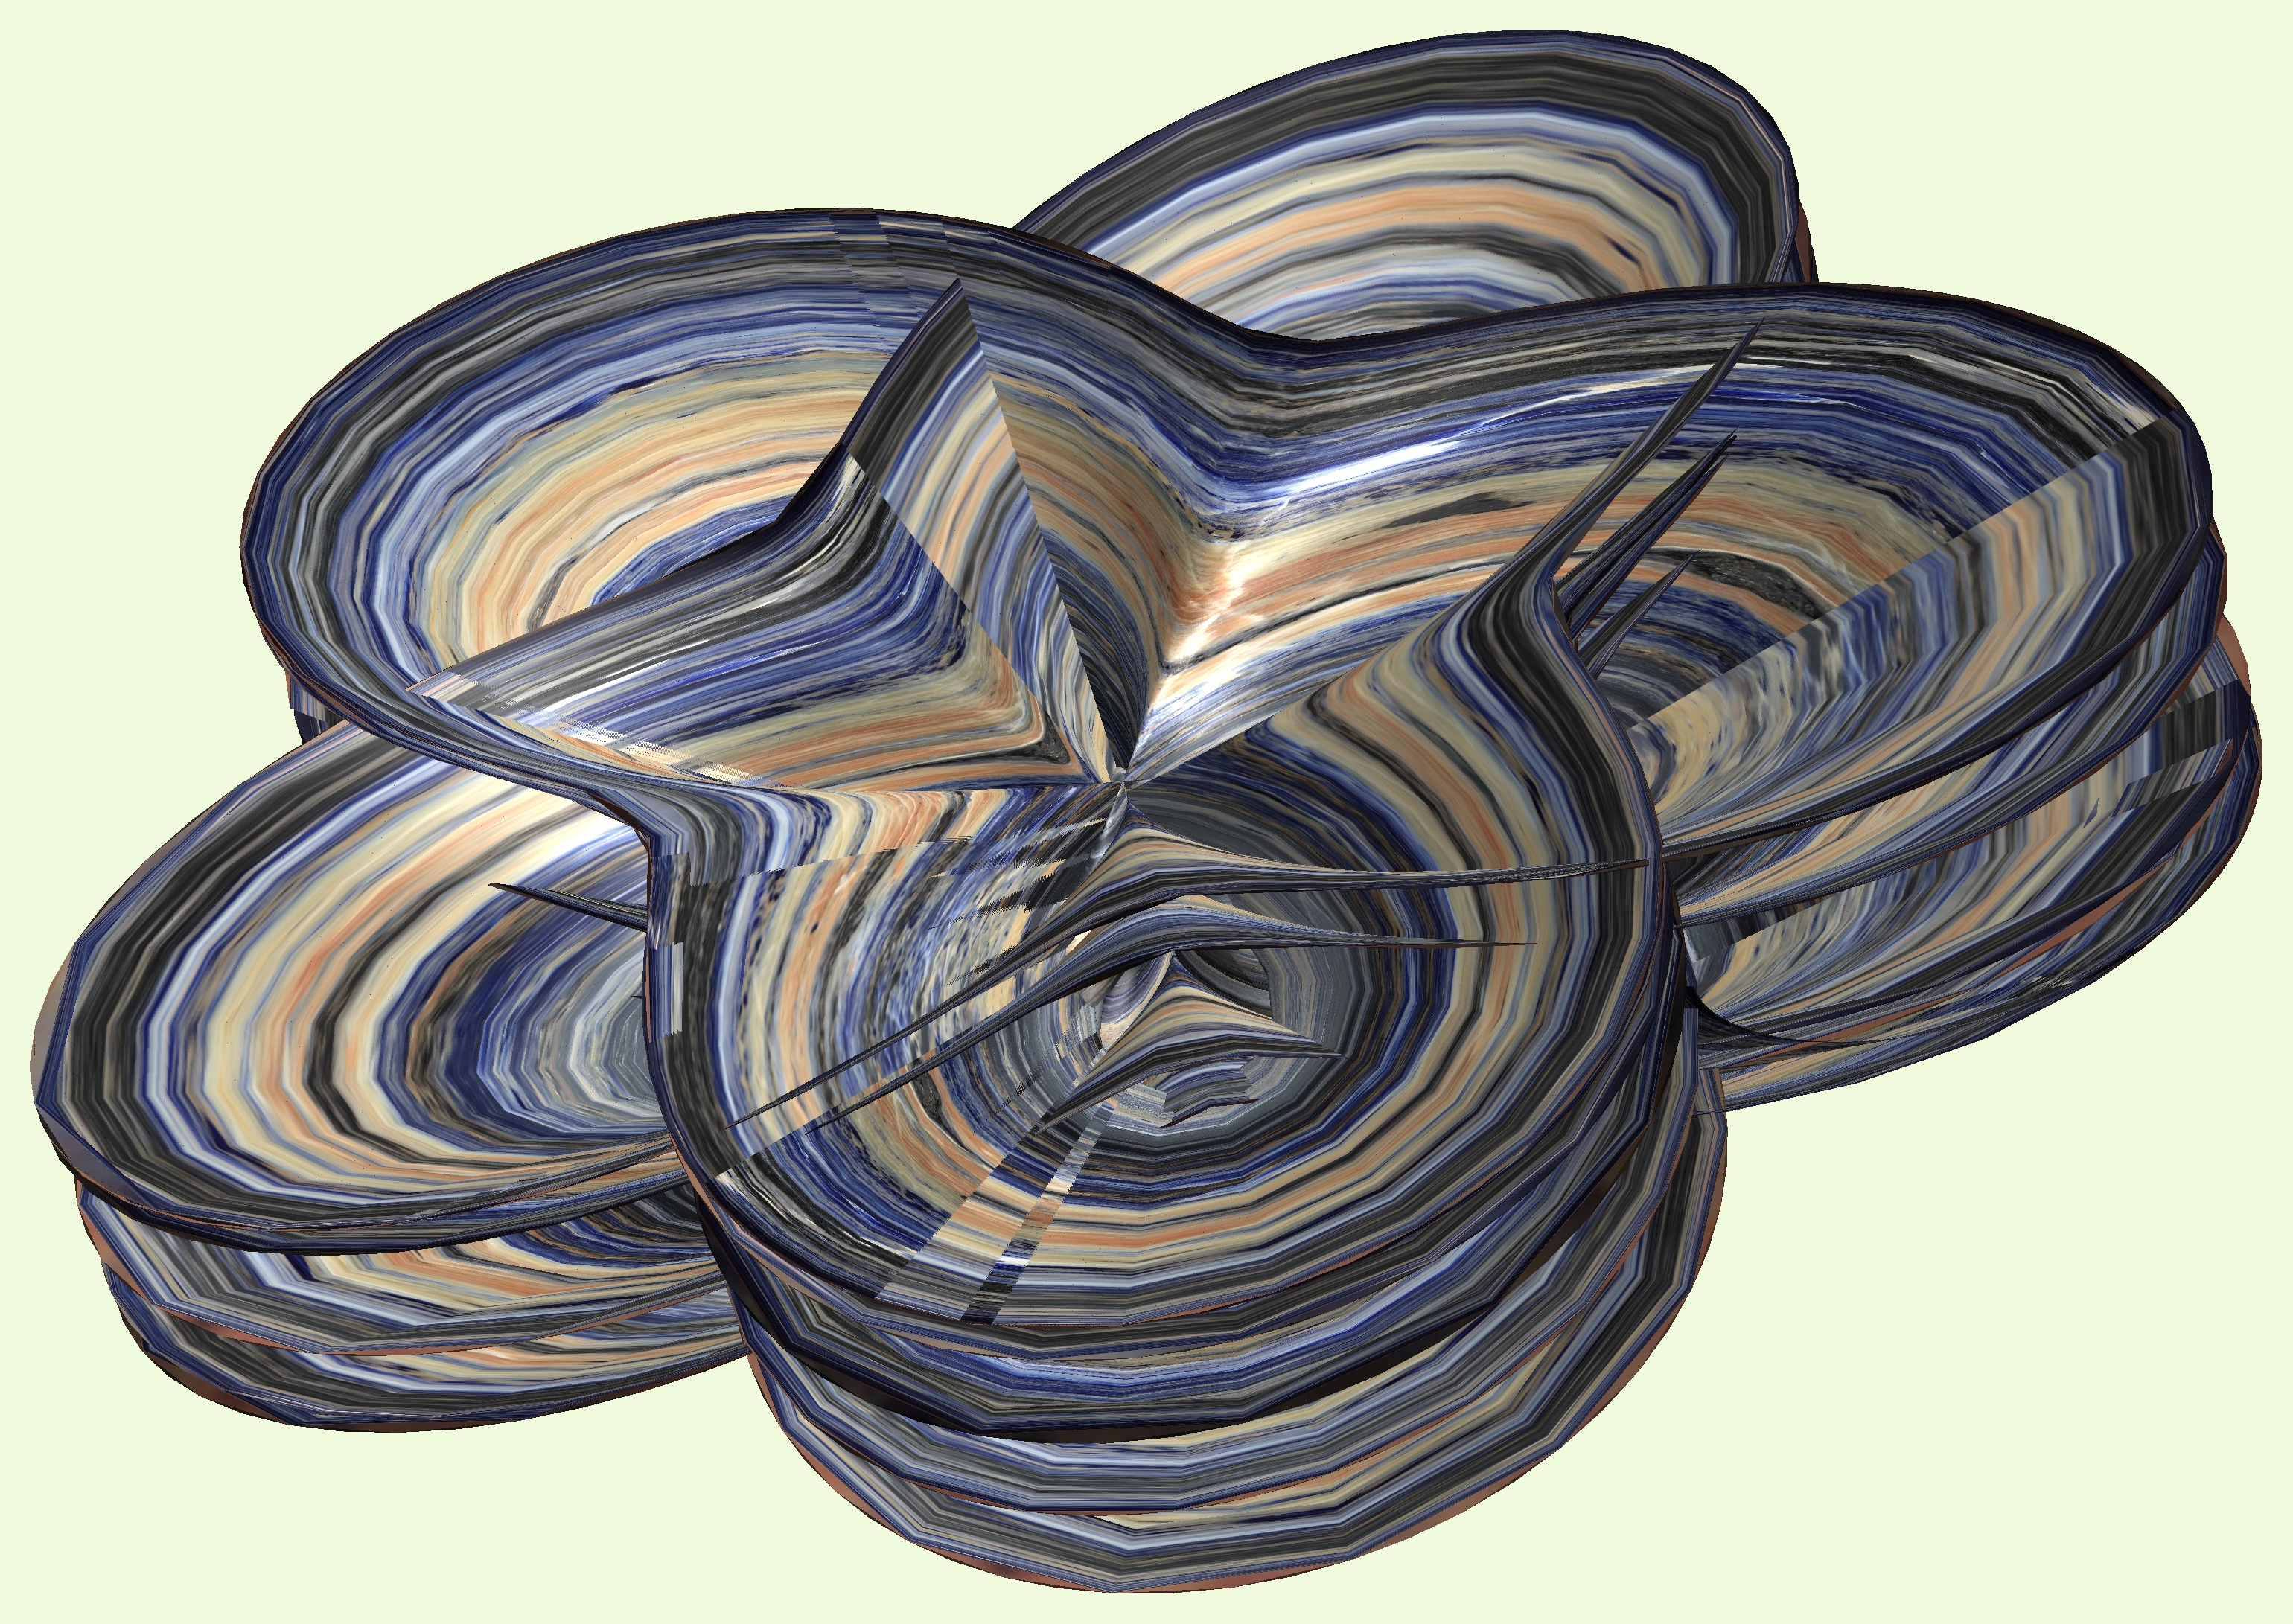
structure, texture, spiral, cup, pattern, rein, circle, cool image, figure, design, symmetry, 3d, graphic, mathematica, cg, parametricplot3d, code, program, algorithm, abstruct, mapping